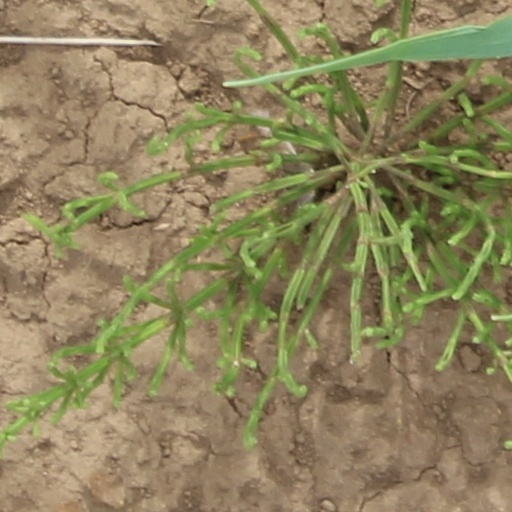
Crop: wheat